Bangor Air National Guard Base

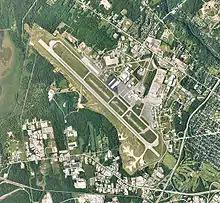
2006 USGS Aerial Photo

With the inactivation of Dow AFB in 1968, most of the base was purchased by the city of Bangor and reopened the following year as Bangor International Airport. That portion of Dow AFB not turned over to the city became the basis for the current Air National Guard Base and the Maine Army National Guard's Army Aviation Support Facility.